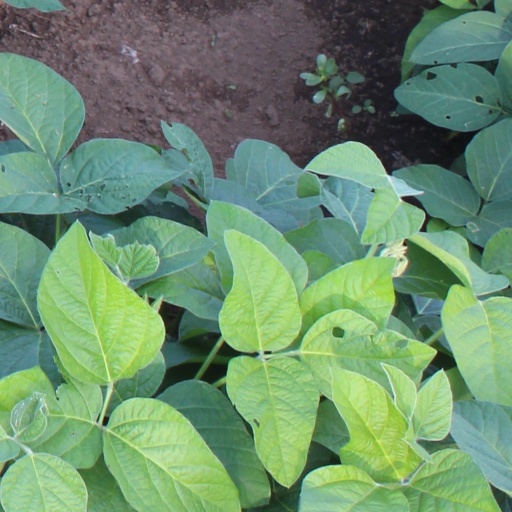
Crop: soybean